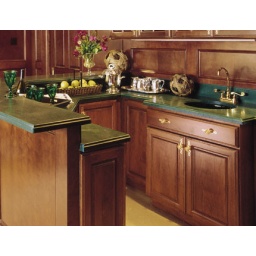
The bar cabinetry was created with the Charleston door style in Cherry finished in Nutmeg.